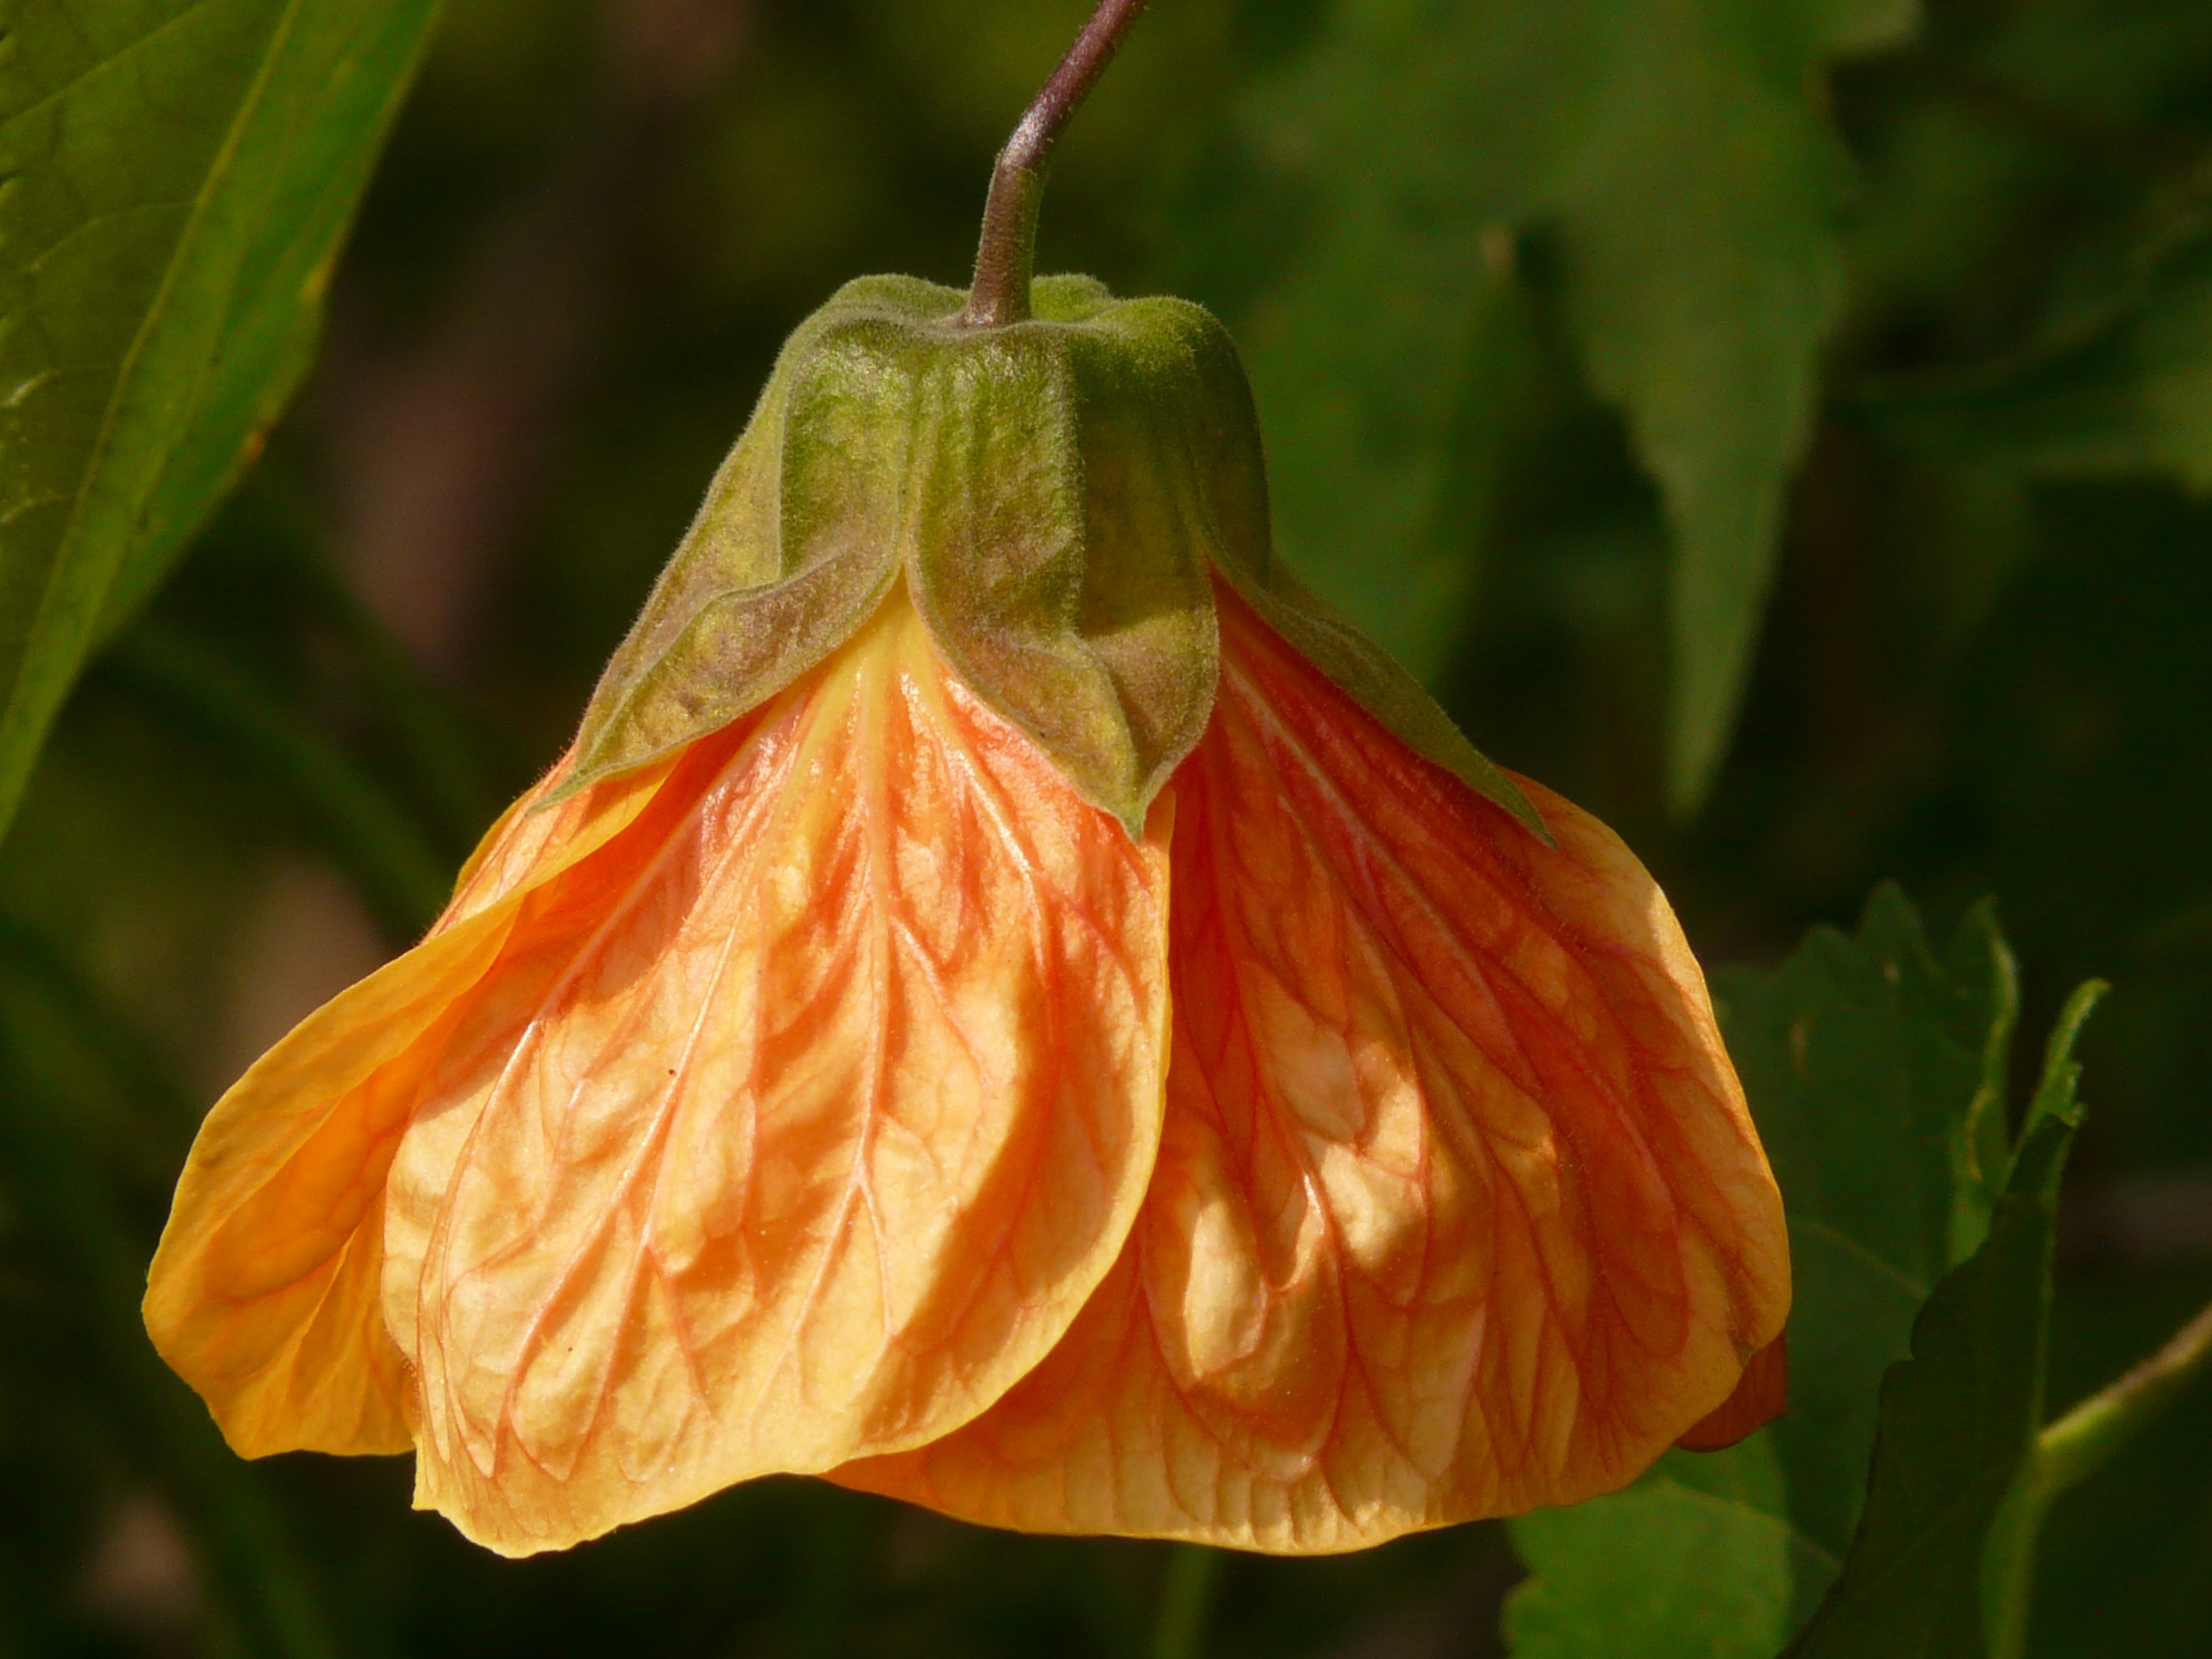
blossom, plant, leaf, flower, petal, bloom, summer, bell, orange, produce, botany, flora, malvaceae, abutilon, macro photography, ornamental plant, depend, flowering plant, mallow, plant stem, land plant